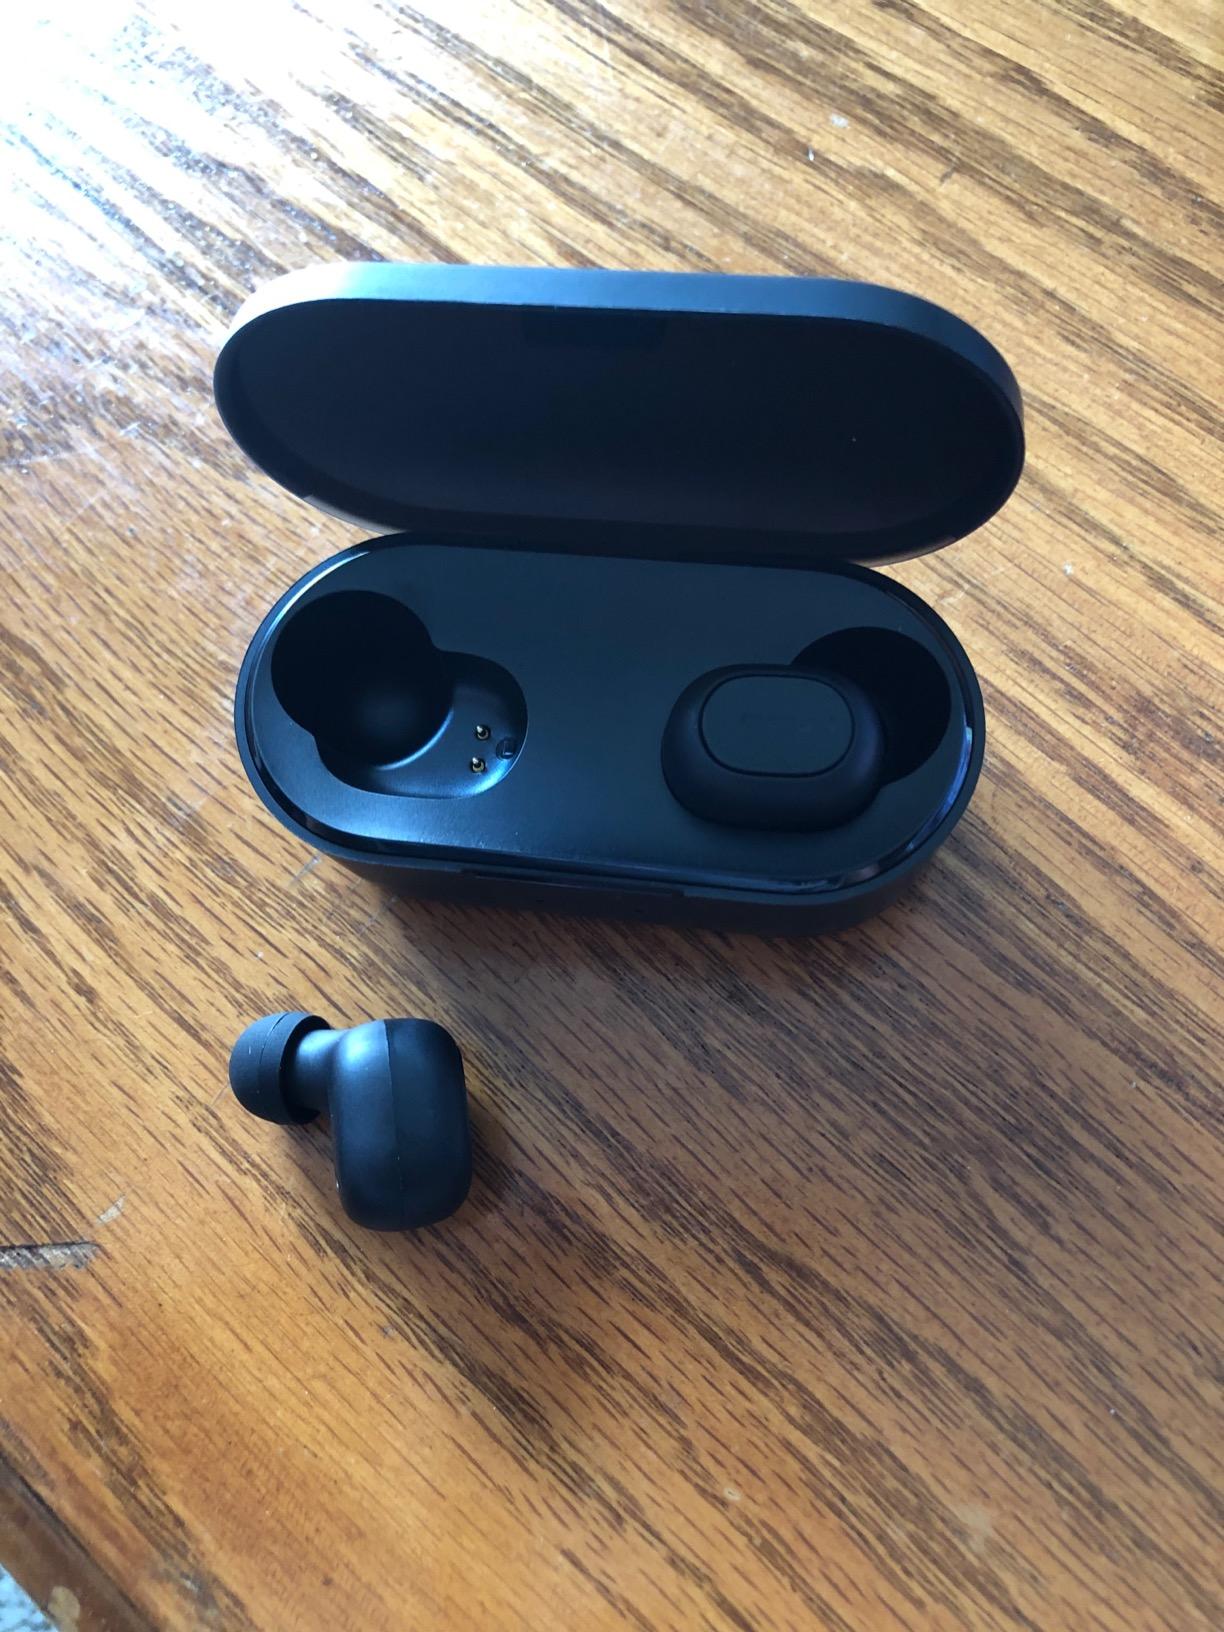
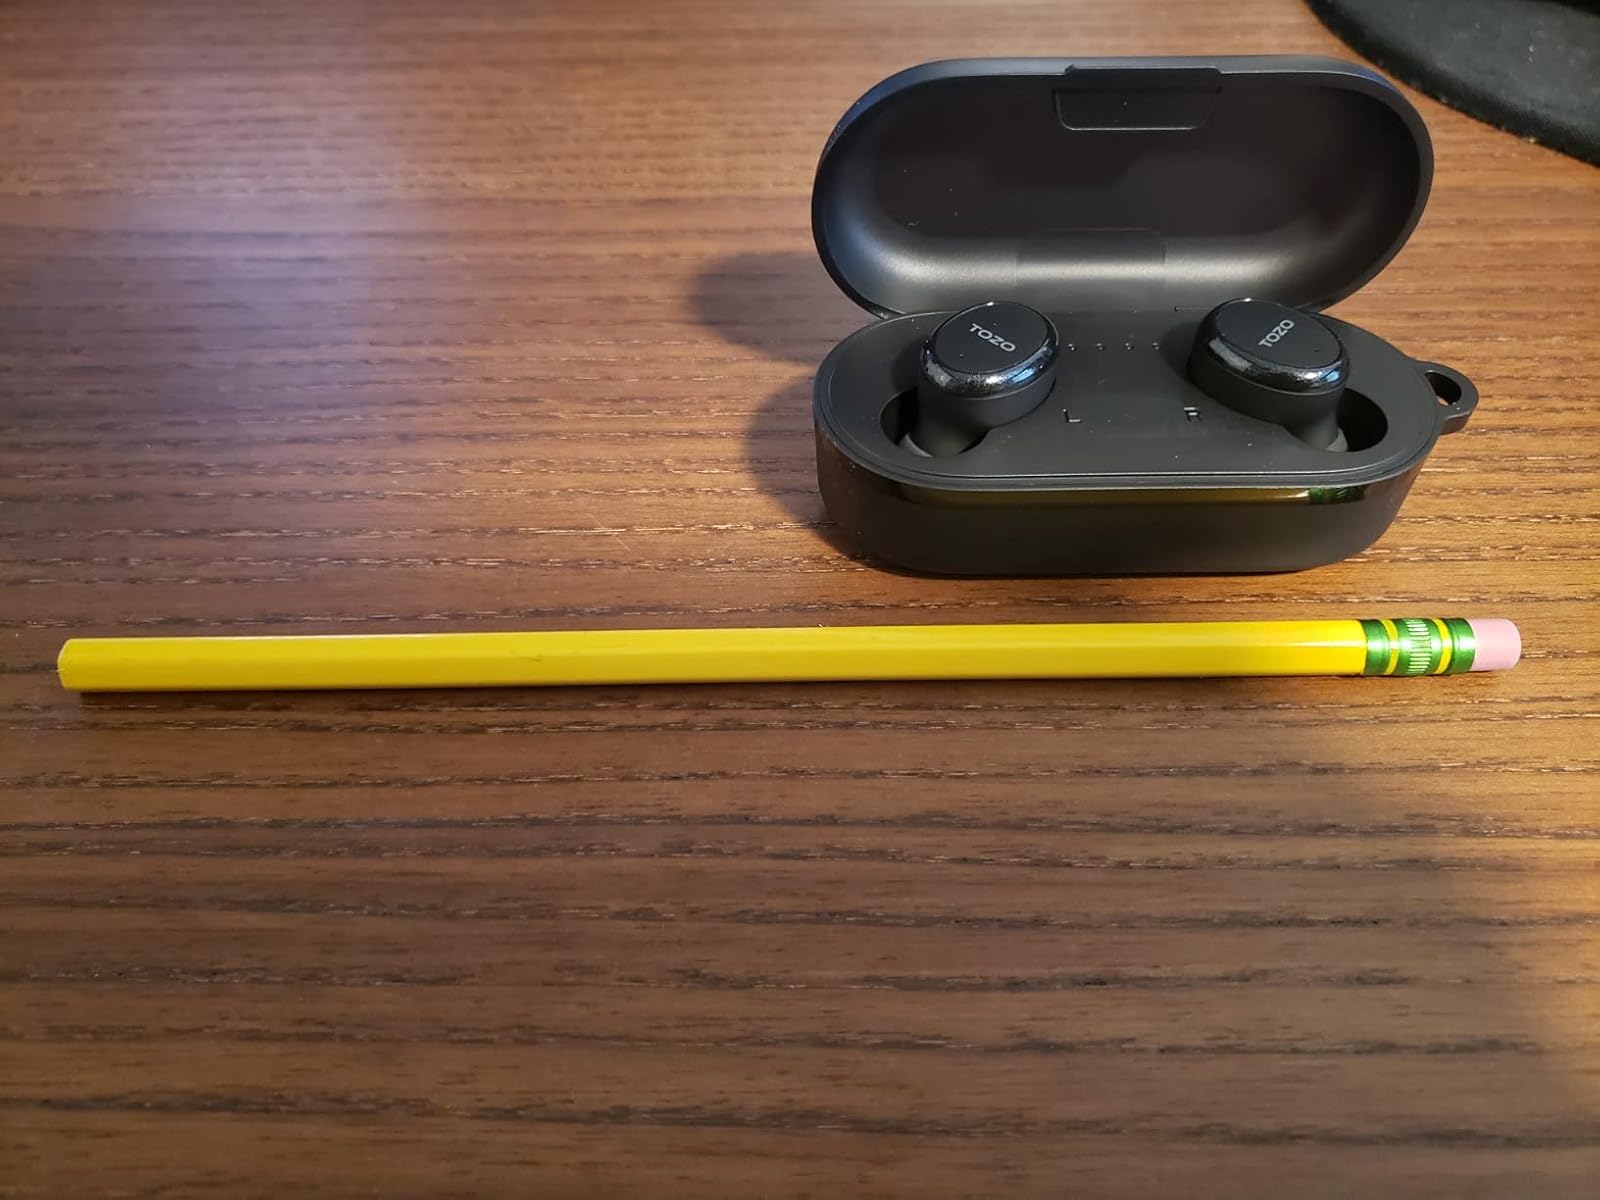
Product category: earbuds
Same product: no